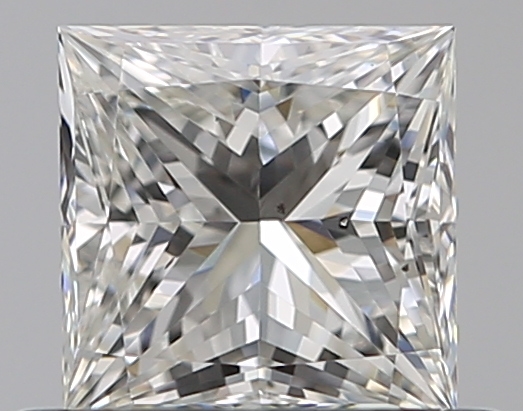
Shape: princess
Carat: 0.5
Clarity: VS2
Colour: I
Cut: EX
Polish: EX
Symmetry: VG
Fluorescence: N
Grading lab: GIA
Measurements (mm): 4.37 x 4.34 x 3.15